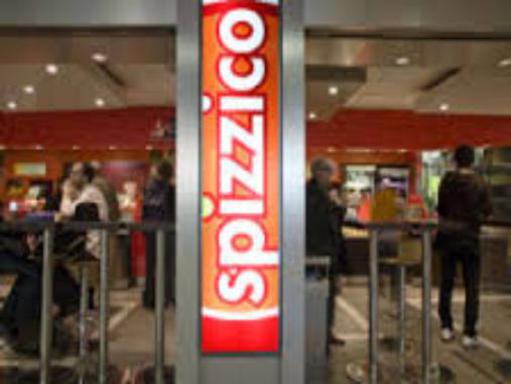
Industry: Food